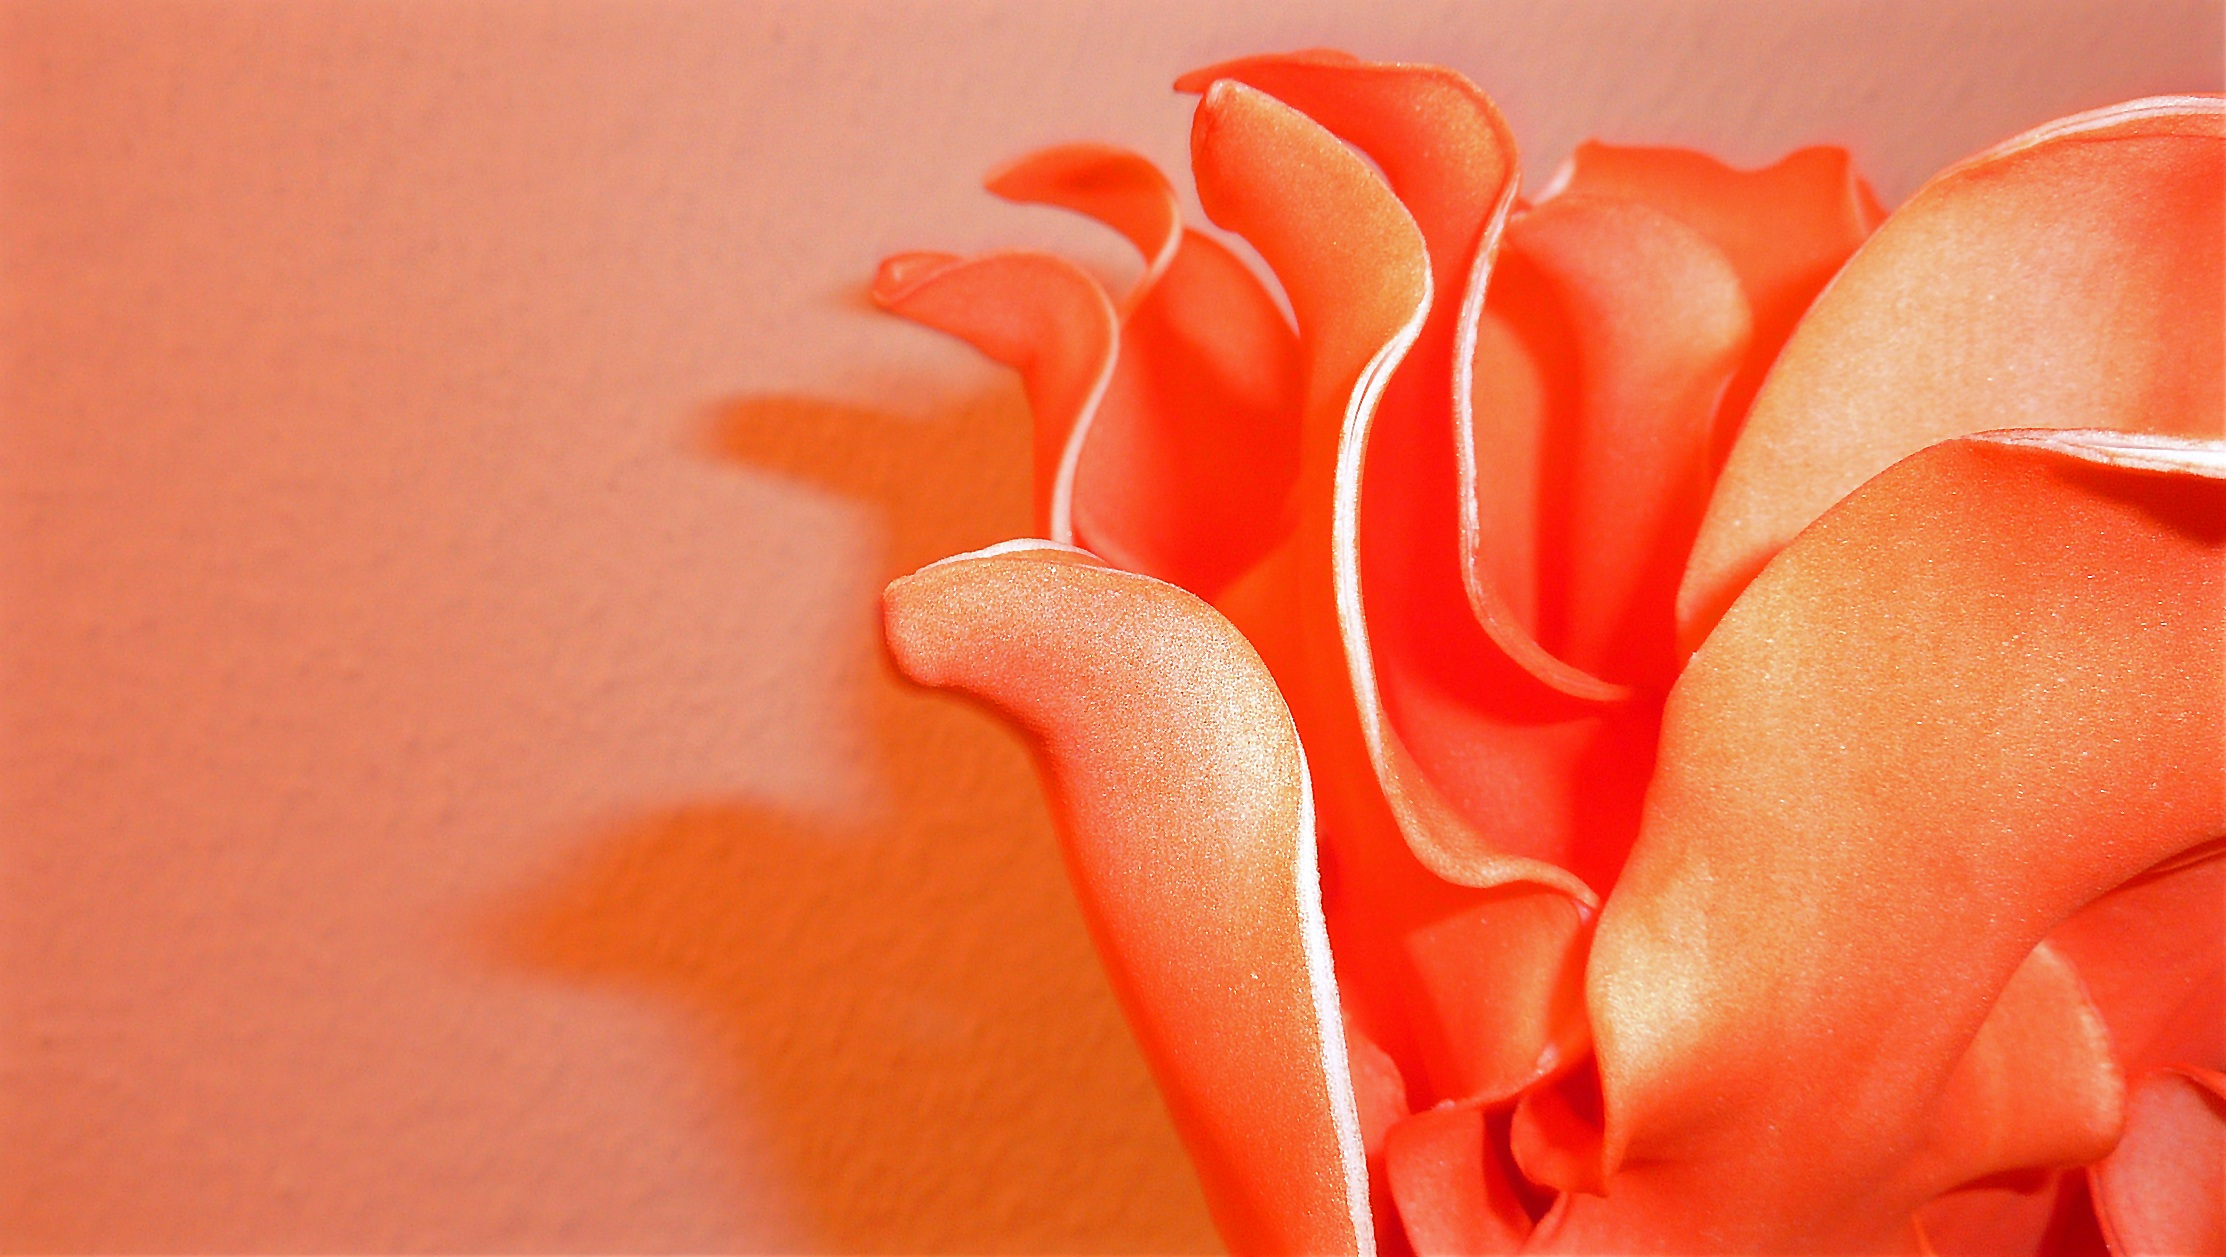
hand, nature, plant, flower, petal, leg, environment, love, heart, orange, finger, red, color, ear, pink, lip, flowers, close up, human body, organ, emotion, hue, macro photography, valentine's day, flowering plant, artificial flower